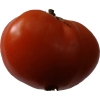
Label: tomato